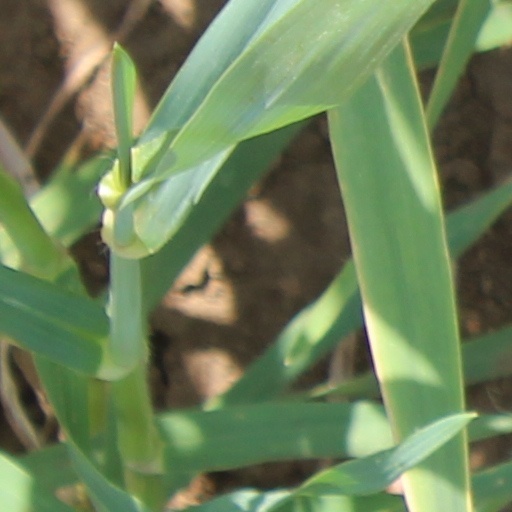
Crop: wheat